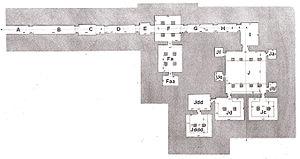
Situé dans la vallée des Rois, dans la nécropole thébaine sur la rive ouest du Nil face à Louxor, KV 7 est le tombeau du pharaon Ramsès II de la XIXᵉ dynastie. La tombe est au cœur de la vallée principale, en face de la tombe de ses fils, la gigantesque KV5, et celle de son fils et successeur Mérenptah. Contrairement à d'autres tombes dans la vallée, KV7 a une entrée monumentale très visible. Le but étant de montrer la toute puissance de Ramsès II au lieu de chercher à la dissimuler des pillards. De fait, elle fut pillée dès l'Antiquité. En outre, elle a été gravement endommagée par les crues soudaines qui balaient périodiquement à travers la vallée.